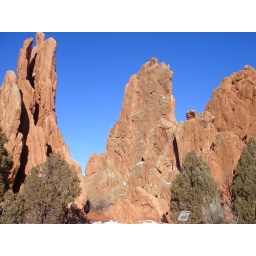
The red rocks against the blue sky